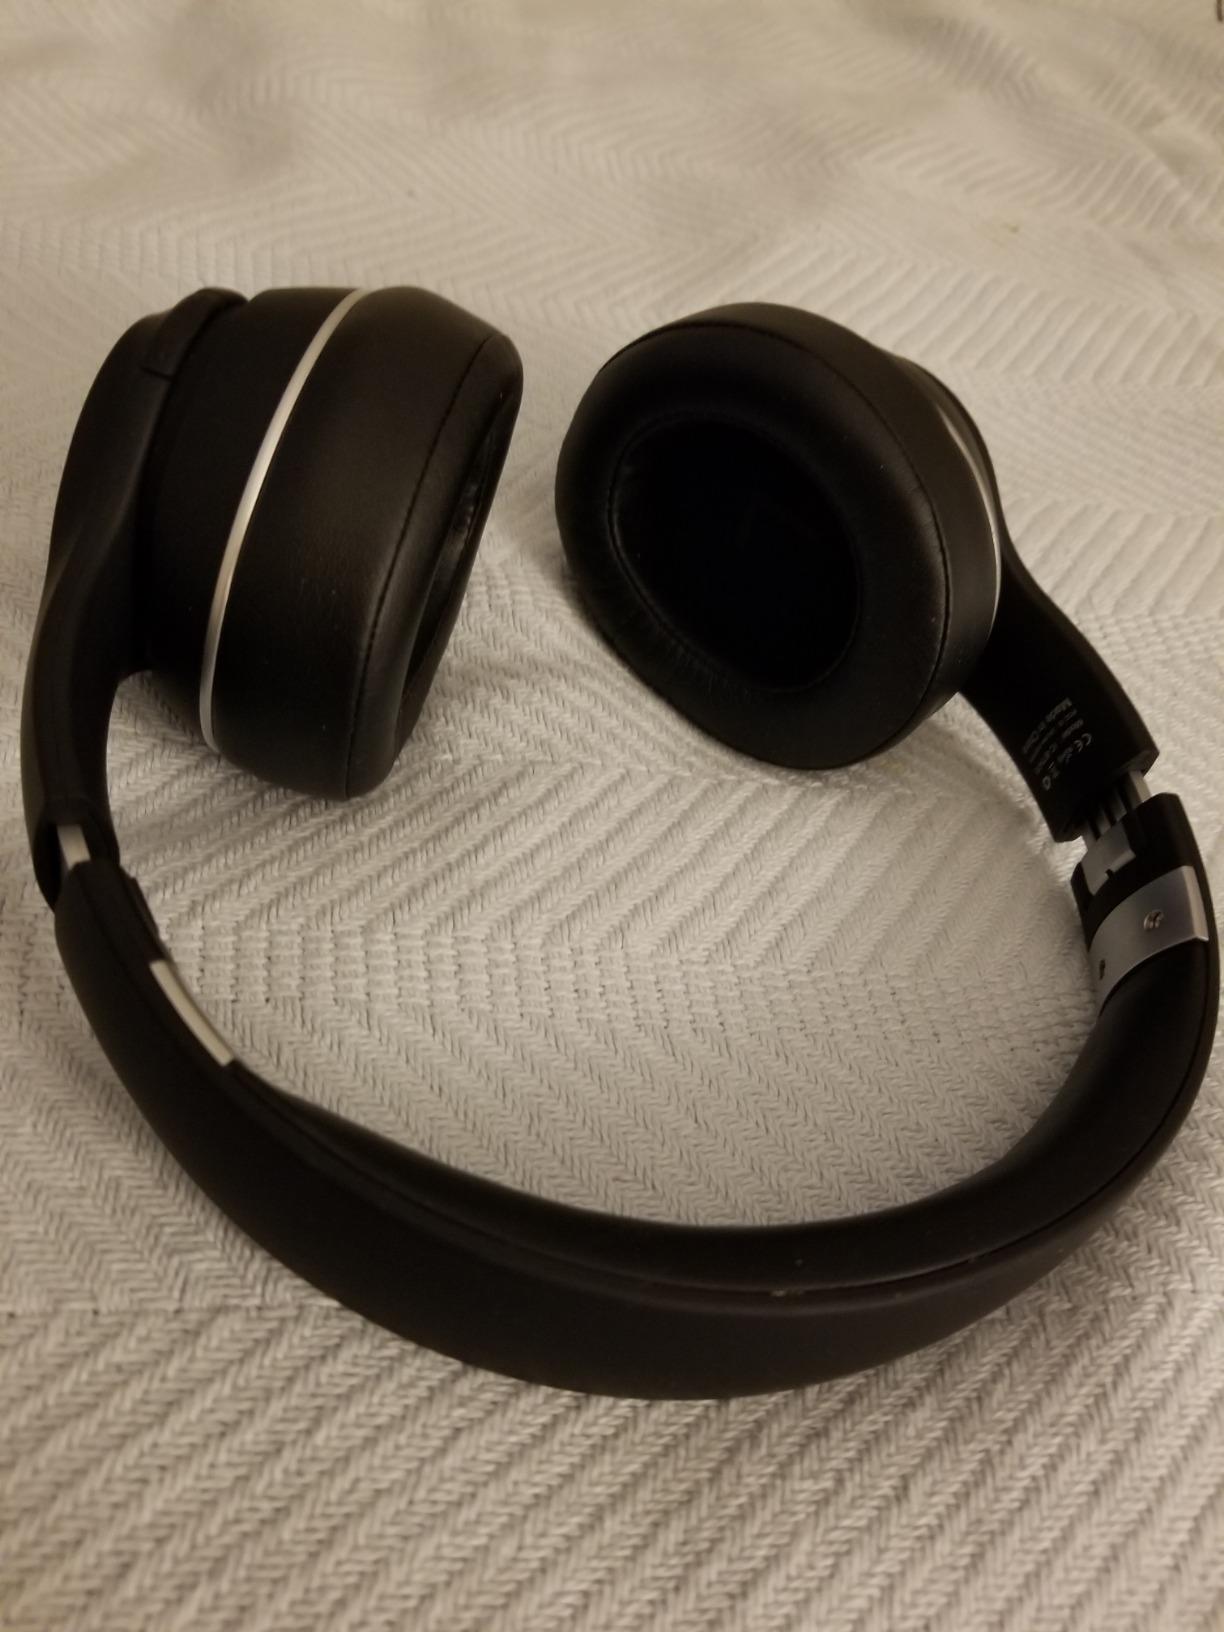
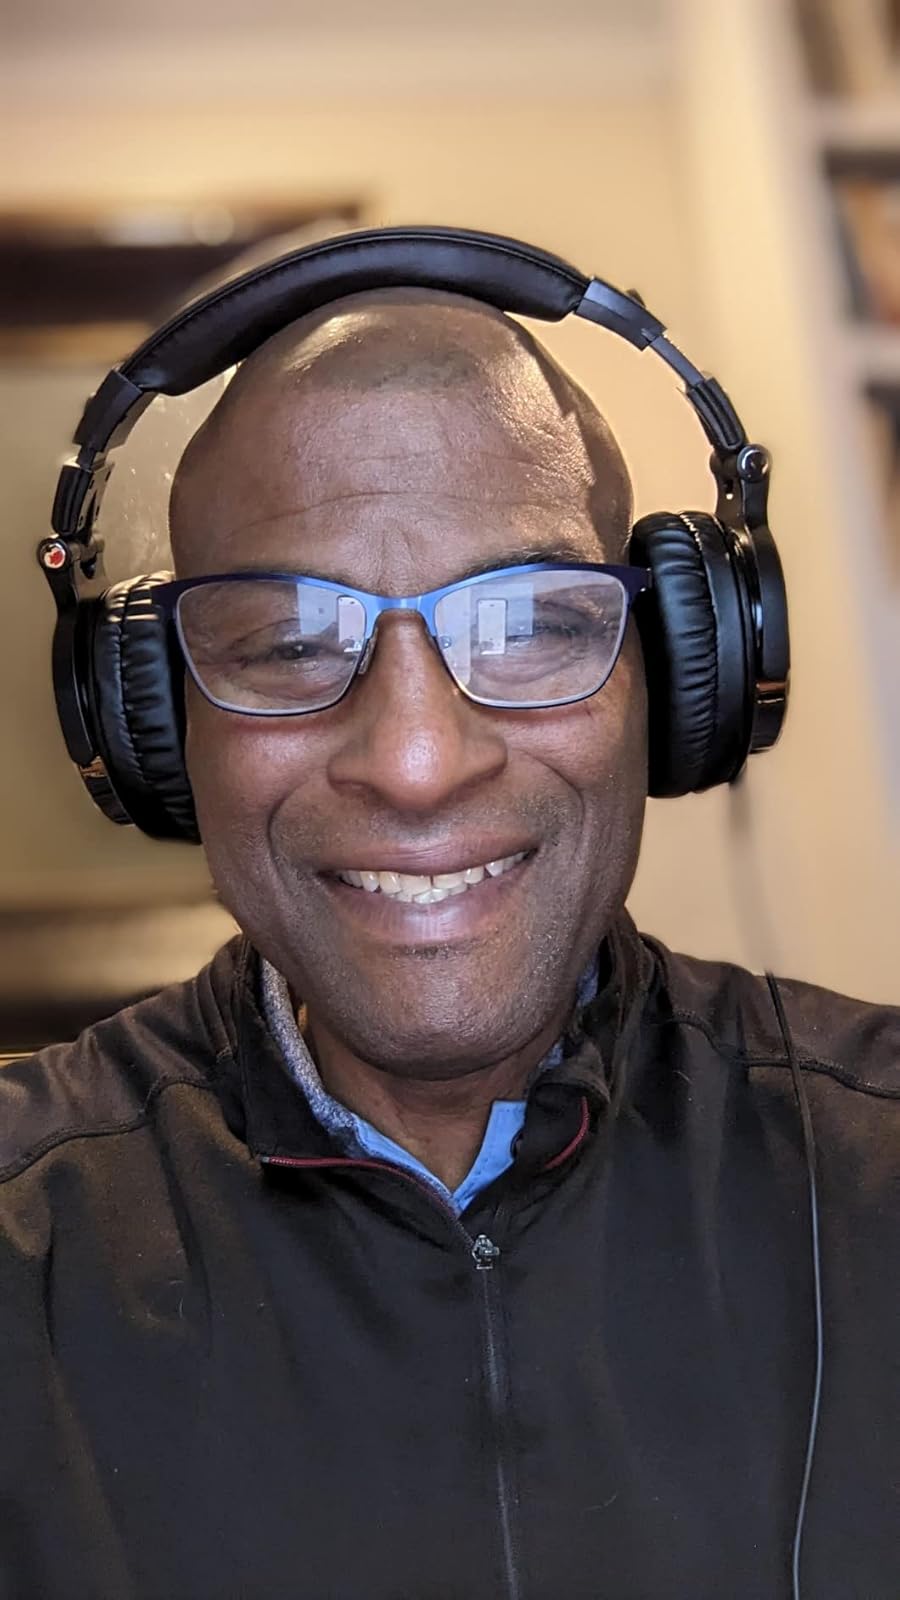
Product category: headphones
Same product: no